Martin Whitely

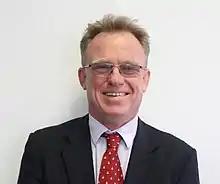
Dr Martin Whitely in 2020

The second, "Attention deficit hyperactivity disorder late birthdate effect common in both high and low prescribing international jurisdictions: a systematic review," published in 2019 examined 22 studies in 13 countries covering 15.4 million children. It found that is the global norm for the youngest students within a school year grade to be diagnosed with and medicated for ADHD than there older classmates.